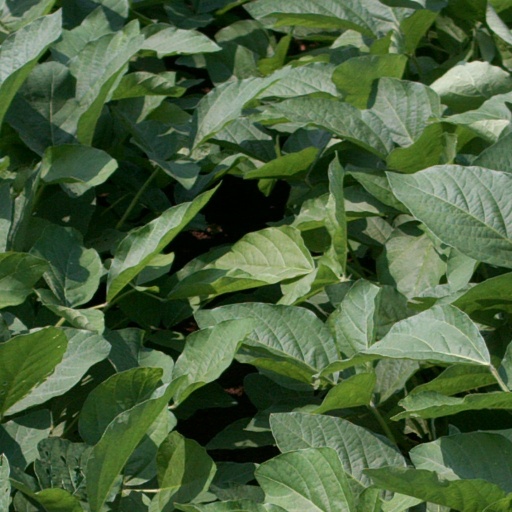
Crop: soybean